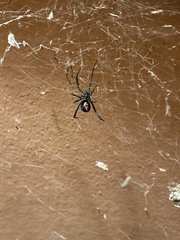
Species: Lactrodectus_hesperus